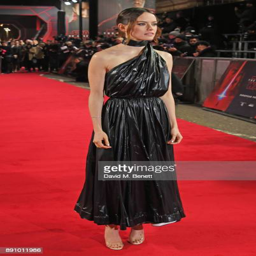
actor attends the european premiere